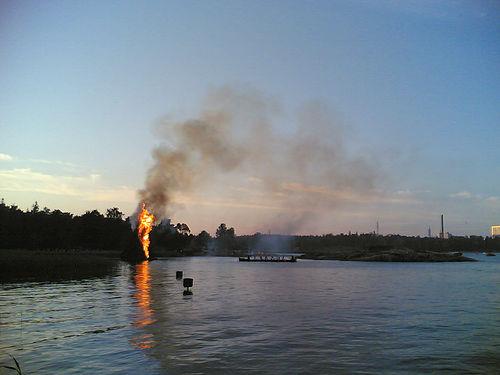
Weather: sun or clear